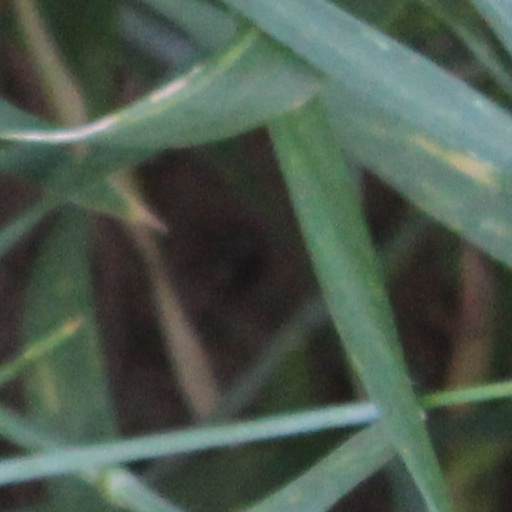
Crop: wheat